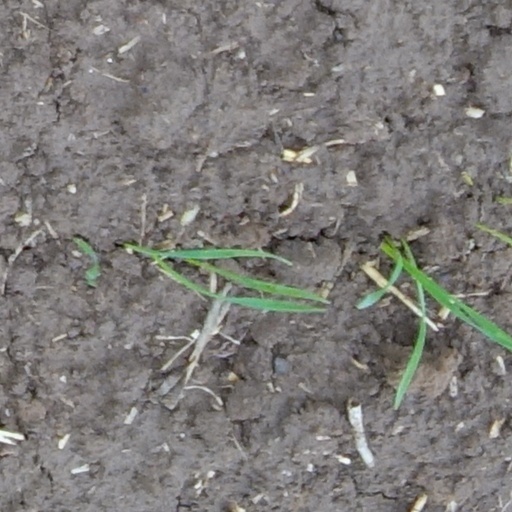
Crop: wheat